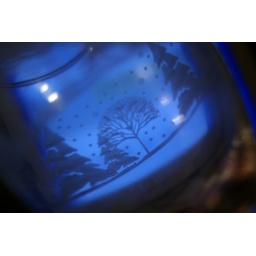
An etched glass shot with the television in the background